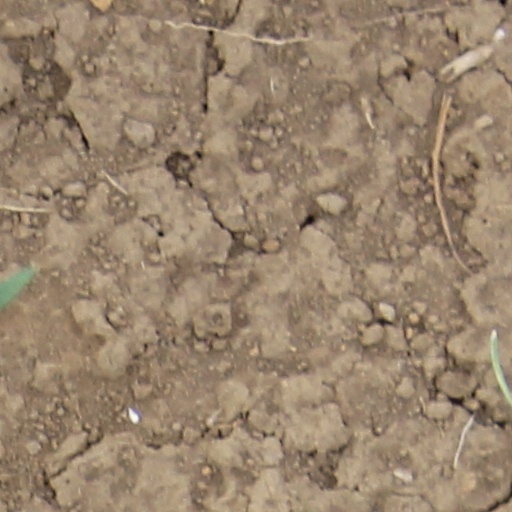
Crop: wheat